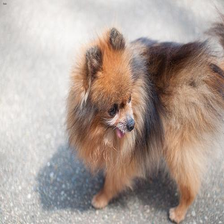
Species: dog
Breed: pomeranian